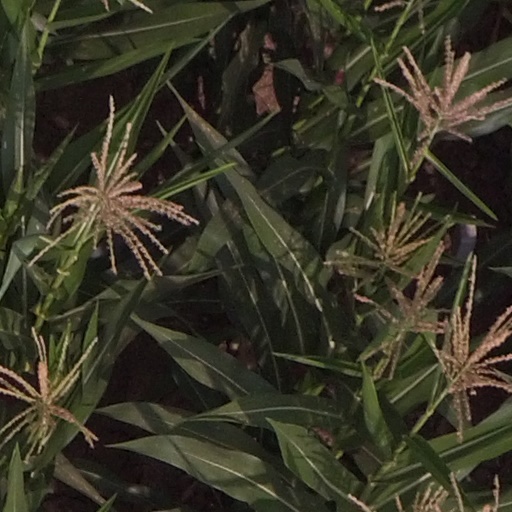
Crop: maize; corn